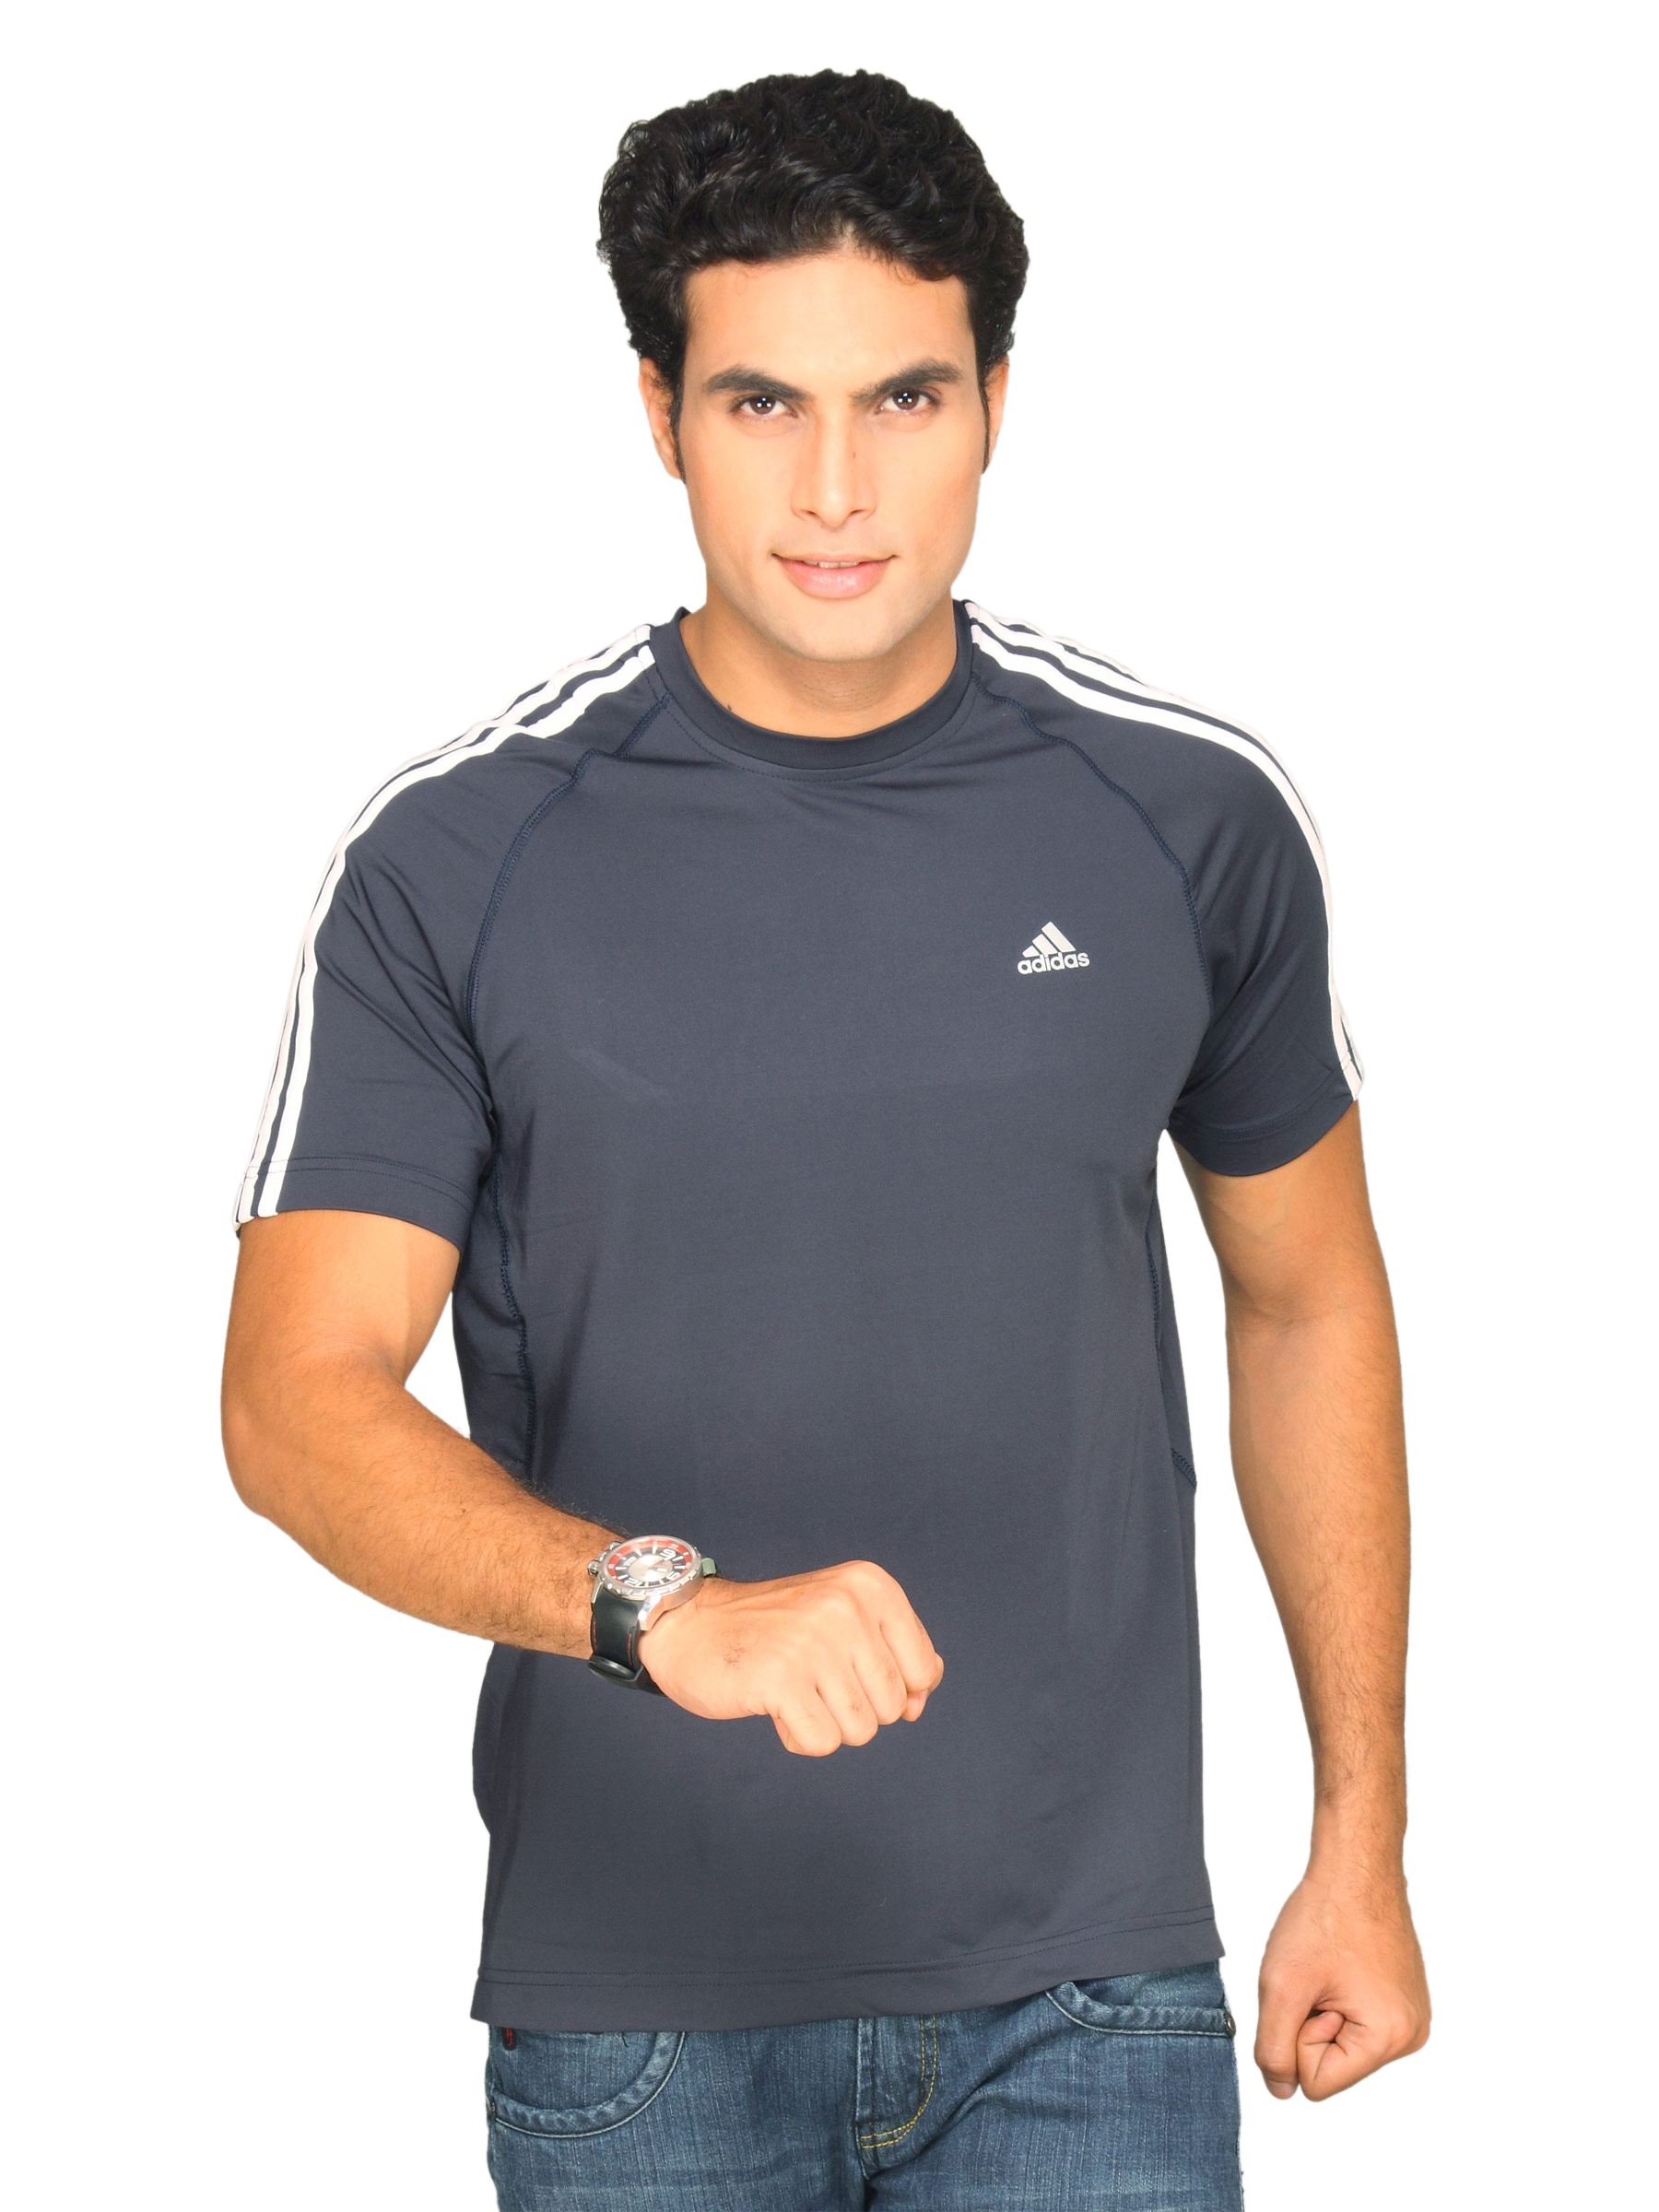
ADIDAS Men's Fit Dark Navy T-shirt
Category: Apparel / Topwear / Tshirts
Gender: Men
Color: Navy Blue
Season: Summer 2011
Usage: Casual